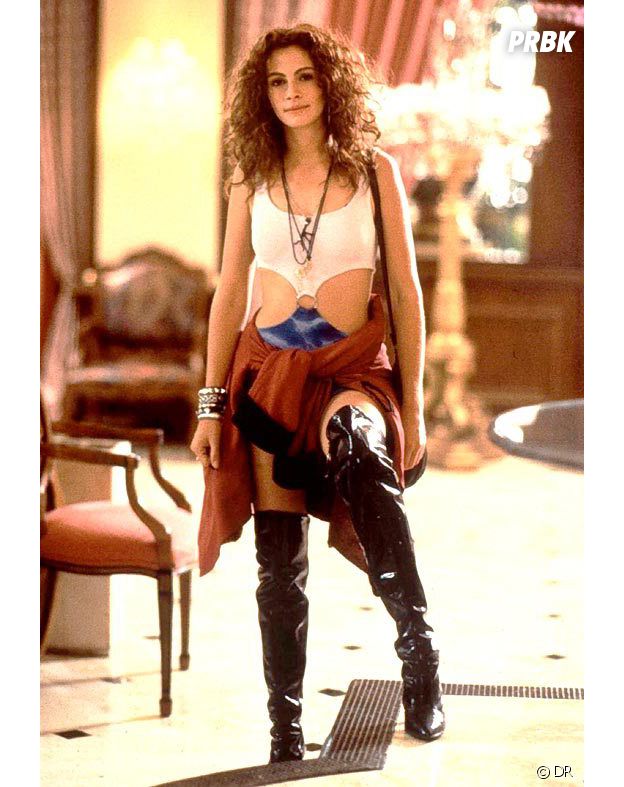
Gender: women